Oxley, New South Wales

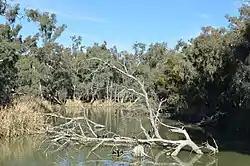
The Lachlan River at Oxley.

Oxley is part of the traditional lands of the Muthi Muthi Aboriginal tribe. In 1836 explorer Major Mitchell took Muthi Muthi woman Tourandury and her 4-year-old daughter Ballandella from Oxley as guides through the land. Tourandury was also part of a group of Aborigines who met with explorer Charles Sturt and helped him when his whale boat capsized on the nearby Murrumbidgee river. Ballandella was removed from her mother and taken to Sydney to be educated by Mitchell and his friend Dr Nicholson. Queen Caroline of Oxley and her sister Judy are apical ancestors of many surviving Muthi Muthi people today.